Trekboers

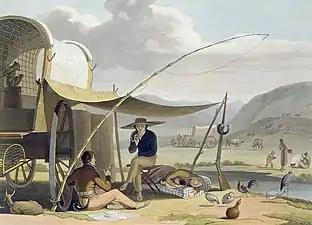
An aquatint by Samuel Daniell of Trekboers making camp. Depicted around 1804.

The Trekboers were nomadic pastoralists descended from mostly Dutch colonists on the frontiers of the Dutch Cape Colony in Southern Africa. The Trekboers began migrating into the interior from the areas surrounding what is now Cape Town, such as Paarl (settled from 1688), Stellenbosch (founded in 1679), and Franschhoek (settled from 1688), during the late 17th century and throughout the 18th century.